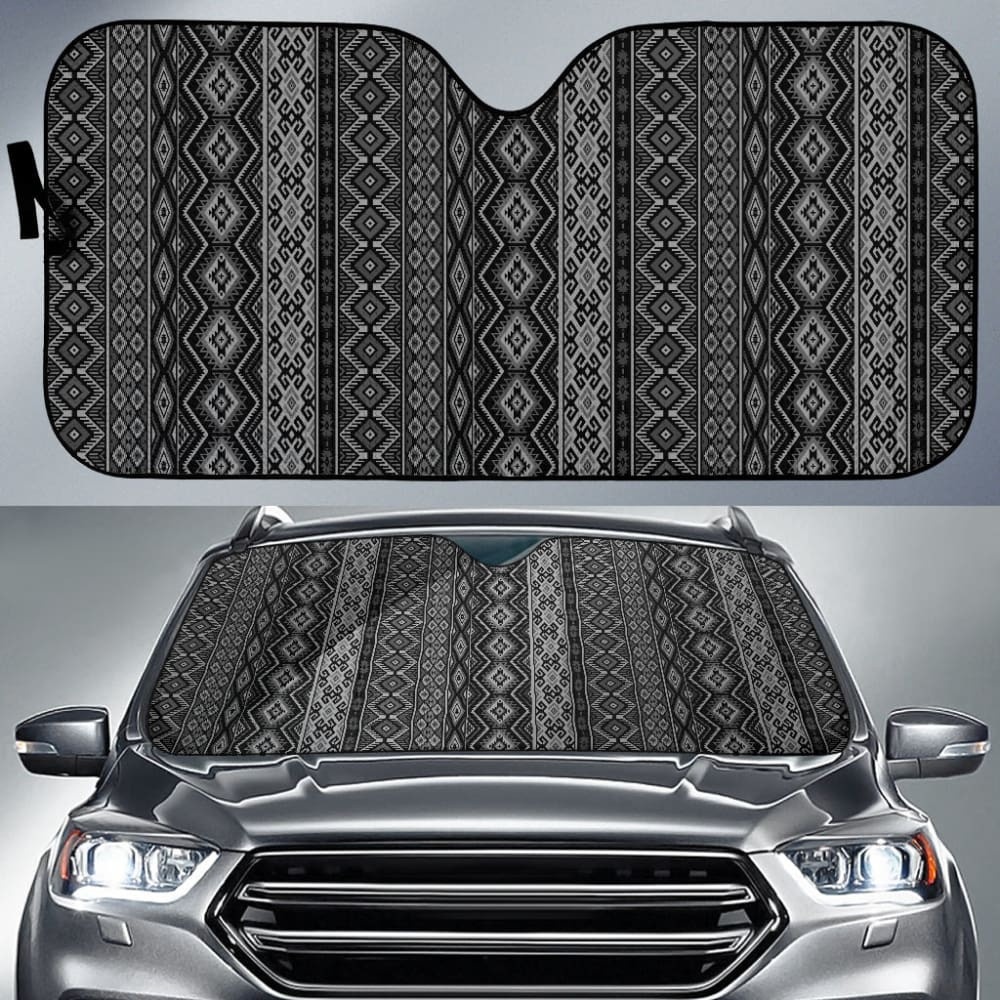
Grey Boho Aztec Car Auto Sun Shades
Brand: GenZ Cornner
All of our Grey Boho Aztec Car Auto Sun Shades 210501 are custom-made-to-order and handcrafted to the highest quality standards. \t Protect and keep your car cool with a custom designed auto sun shade \t Dimensions 57 x 27.5 Inches (145 x 70 cm) \t Fits most cars. trucks and SUVs \t Provides protection against UV rays and sun damage while reducing interior heat – no more fading & heat damage \t Constructed from a high-quality double-insulated laminate material \t Folds accordion style with a Velcro strap closure for easy storage Please allow 4-7 days to receive a tracking number while your order is hand-crafted. packaged and shipped from our facility. Estimated shipping time is 2-4 weeks.
Category: Vehicles & Parts > Vehicle Parts & Accessories > Motor Vehicle Parts > Motor Vehicle Interior Fittings > Sun Shades